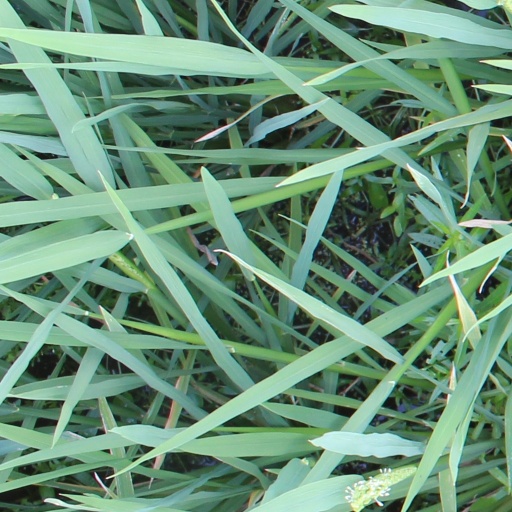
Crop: rice